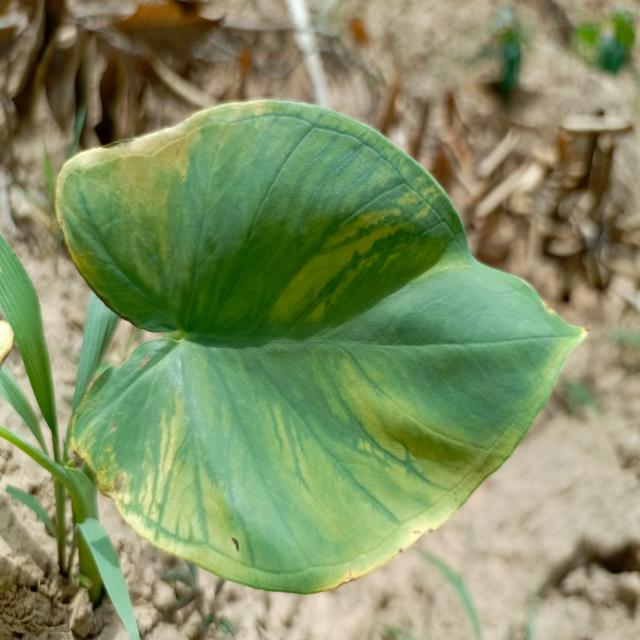
Label: Early_Blight